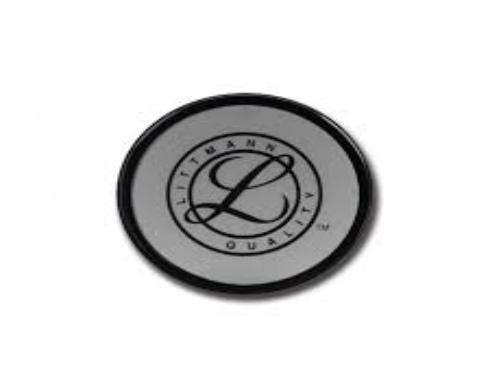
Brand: littmann
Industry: Electronic